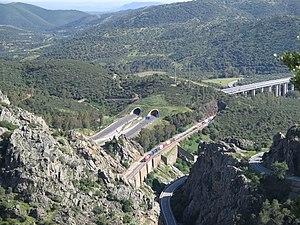
L'Autovía del Sur A-4 appelé aussi « Autoroute d'Andalousie » est une voie rapide qui suit le tracé de la route nationale N-IV desservant les différentes grandes villes du sud de l'Espagne. Elle fait 660 km de long.